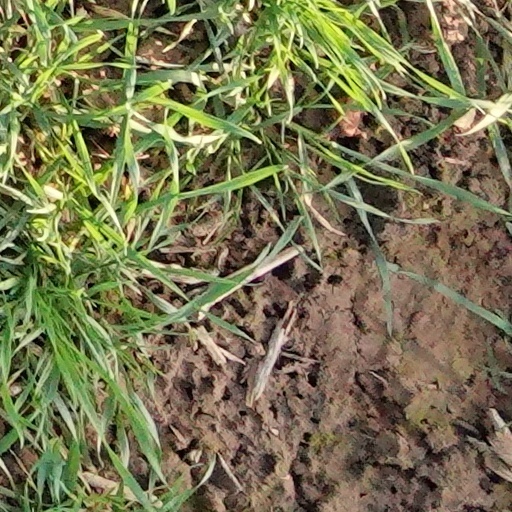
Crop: wheat